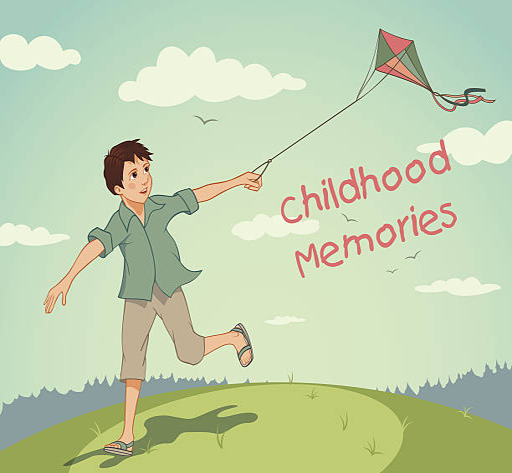
happy running boy with a kite .